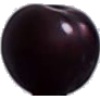
Label: Cherry Wax Black 1